Ore Mountains

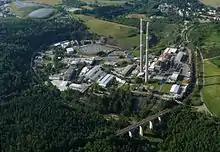
Germany's oldest still working smelting facility in Muldenhütten near Freiberg

In 1789 the chemical element uranium was discovered in St. Joachimsthal; then in pitchblende from the same area, radium was discovered by Marie Curie in 1898. In the late 1930s, following the discovery of the nuclear fission, uranium ore became of particular interest for military purposes. After the incorporation of Sudetenland into Germany in 1938 all the uranium production facilities were commandeered for the development of nuclear weapons. After the American atomic bomb was dropped on Japan in 1945, Soviet experts searched for evidence of the German nuclear energy project to support Soviet atomic bomb development. Shortly thereafter, the processing of uranium ore for the Soviet Union began in the Ore Mountains under the code name SAG Wismut, a cover up for the Eastern Bloc's highly secretive uranium mining.